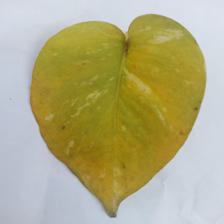
Label: Manganese Toxicity